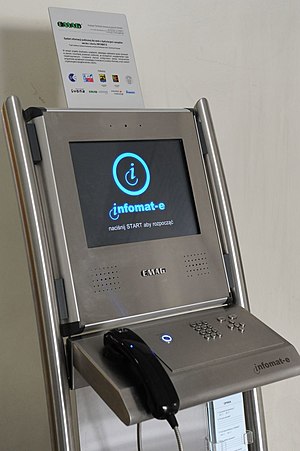
Informationssystem
Interface i et informationssystem.
Et informationssystem er et system bestående af personer, data og aktiviteter, der behandler data og informationer i en organisation. Dette omfatter såvel manuelle som automatiserede processer. En ofte set kort beskrivelse af et informationssystem er: Input – Proces – Output, som hentyder til, at systemet modtager informationer fra dets omgivelser, behandler disse informationer og afleverer et resultat af behandlingen tilbage til omgivelserne.